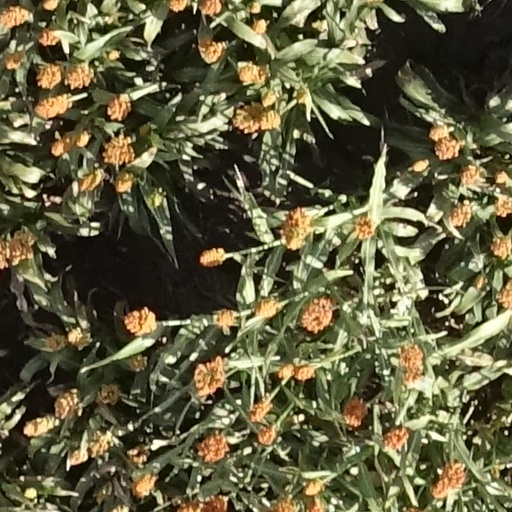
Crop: sorghum